Crime in London

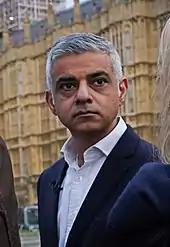
London Mayor Sadiq Khan is also the Police and Crime Commissioner for the city.

The Mayor's Office for Policing & Crime (MOPAC) prepares quarterly performance reports for policing and crime in the Greater London area. Q1 2021 showed a reduction in all crime in London with the exception of hate crimes and domestic violence. Total notifiable offences (TNO) had decreased by 17.2% when compared to the same quarter in 2019/20 (-20,465) and had decreased by 8.1% (17,148) compared to Q2 2020. These figures include COVID-19 lockdown periods.